Phoenixville Historic District

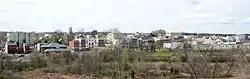
The center of the Phoenixville Historic District, looking southwest across the Phoenix Iron Works site and French Creek

The Phoenixville Historic District is a national historic district located at Phoenixville, Chester County, Pennsylvania. The district consists of the older part of Phoenixville, especially the former Phoenix Iron Works site and its employee and owner housing.